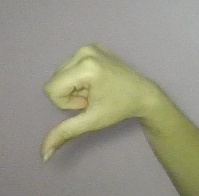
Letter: waw